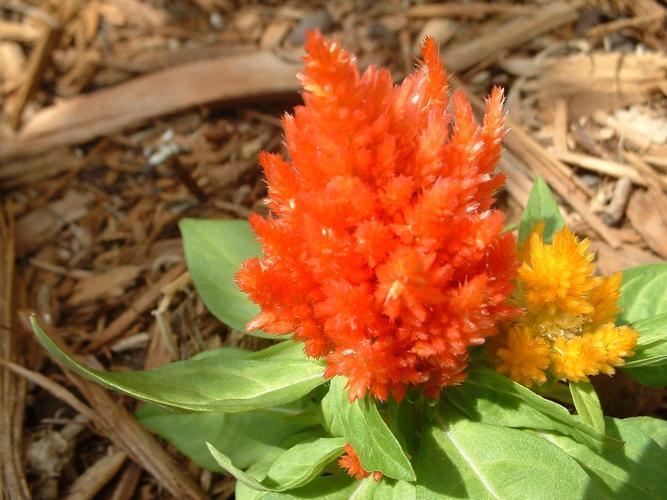
Label: prince of wales feathers